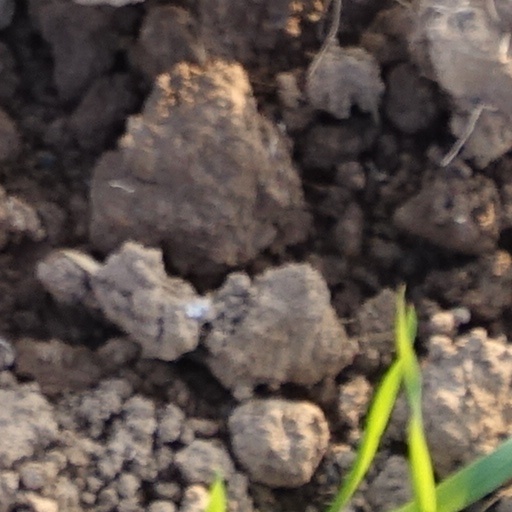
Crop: wheat